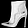
Label: Ankle boot